Luis Zubeldía

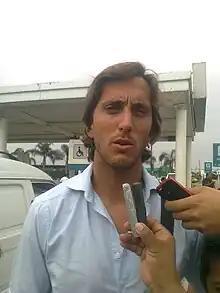
Zubeldía in 2012

On 24 June 2011, Zubeldía moved abroad and took over Ecuadorian club Barcelona SC, signing an 18-month contract. On 8 April 2012, after a 1–1 tie against LDU Quito, the president of Barcelona, Antonio Noboa, entered the dressing rooms, having a strong discussion with the young coach. Zubeldía then gave a press conference in the following day announcing his resignation from Barcelona, which stated: